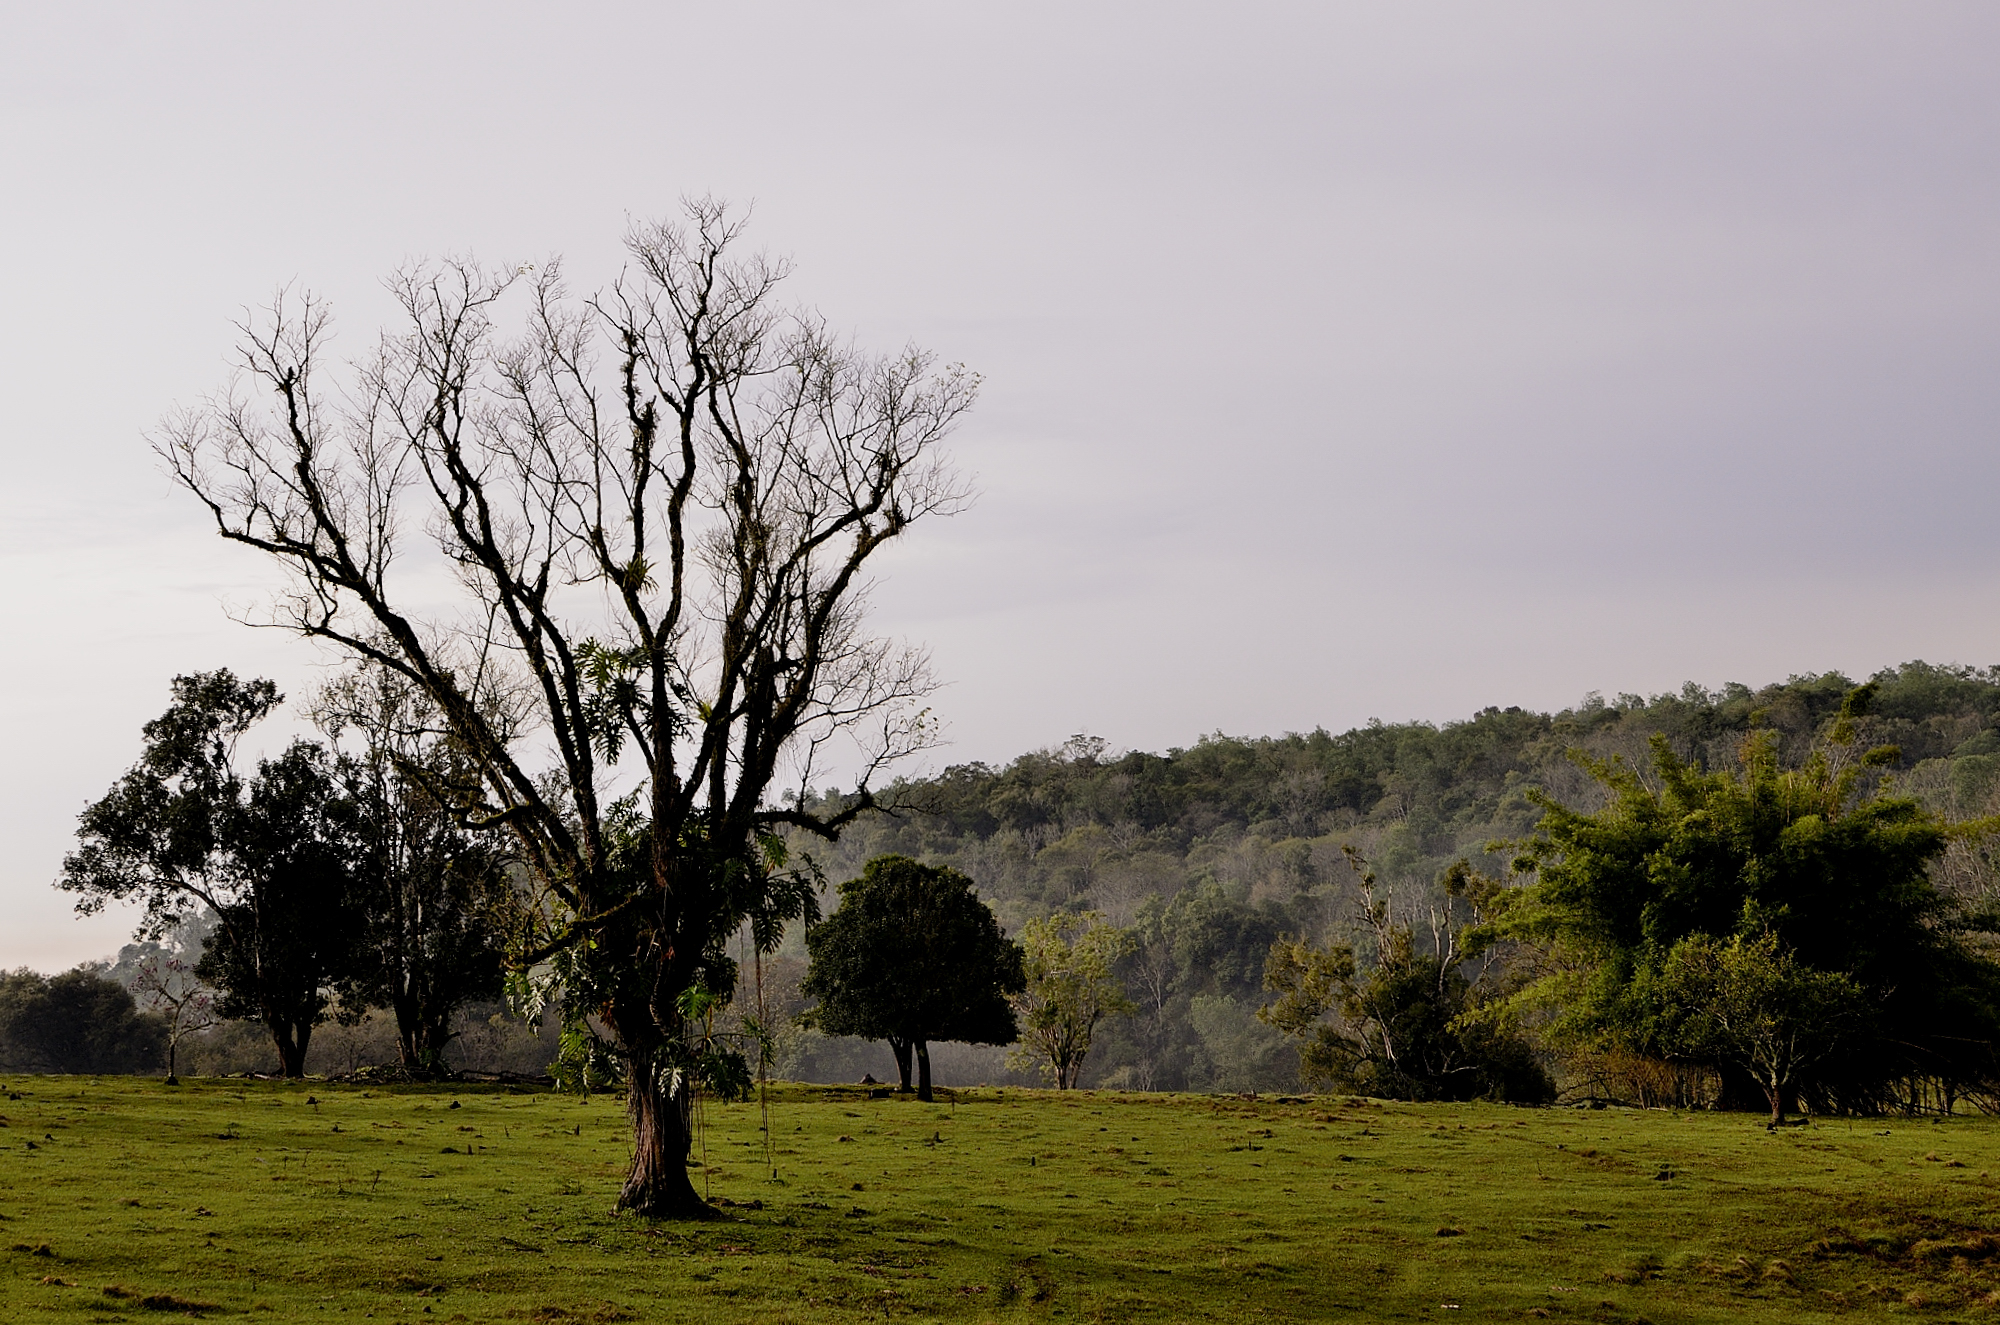
landscape, tree, nature, grass, horizon, mountain, cloud, plant, sky, field, meadow, prairie, morning, hill, flower, pasture, autumn, agriculture, savanna, plain, grassland, paisaje, camino, potrero, eldorado, misiones, vallehermoso, habitat, rural area, natural environment, atmospheric phenomenon, woody plant